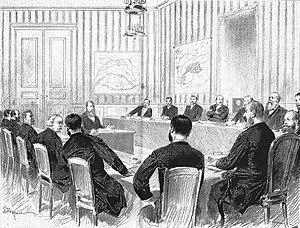
""La commission d'enquête de la chambre des députés. - Comparution de M. Wilson. - (Dessin de M. Adrien Marie)""."
Cette page concerne l'année 1887 du calendrier grégorien.